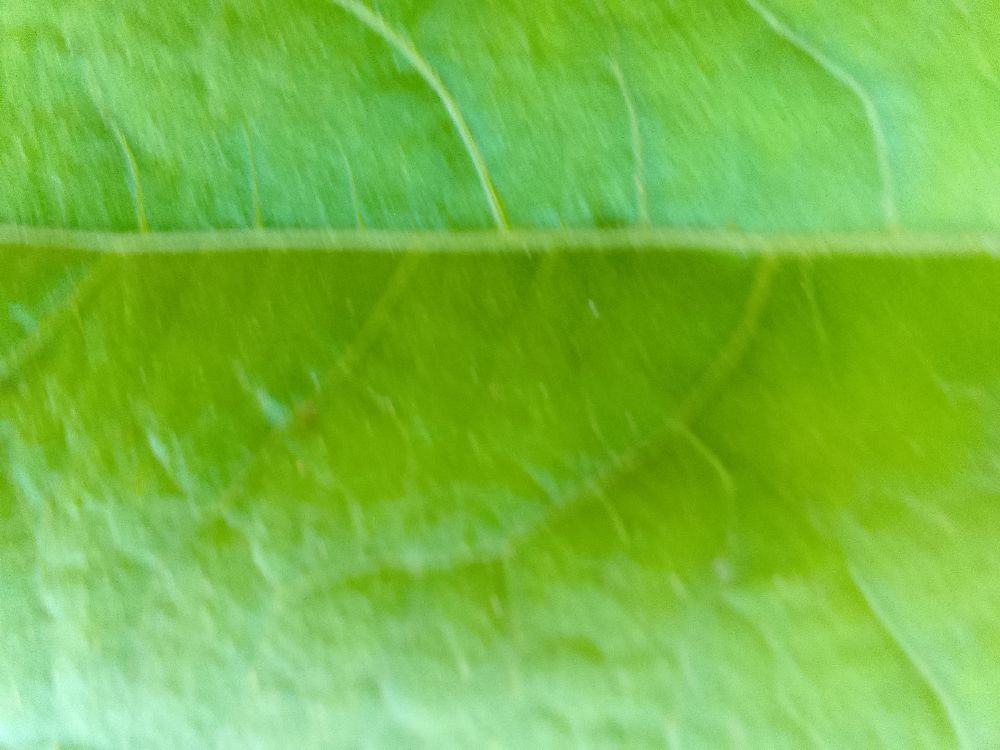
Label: healthy